Eduard Locher

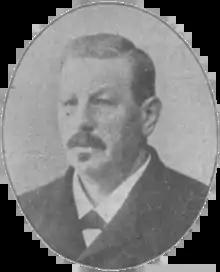
Eduard Locher

Eduard Locher (15 January 1840 in Zurich – 2 June 1910 in Zurich) was a Swiss engineer, inventor and independent contractor who received a doctorate "honoris causa" for his work. He devised the Locher rack railway system and built his privately owned Pilatus Railway that uses this system.